Rachad Ahmed Saleh Farah

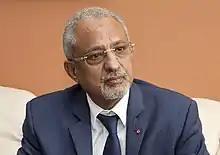
Rachad Farah

Rachad Ahmed Saleh Farah (born in 1950) is a Djiboutian diplomat, ambassador to several countries, and the Permanent Representative of Djibouti to UNESCO.